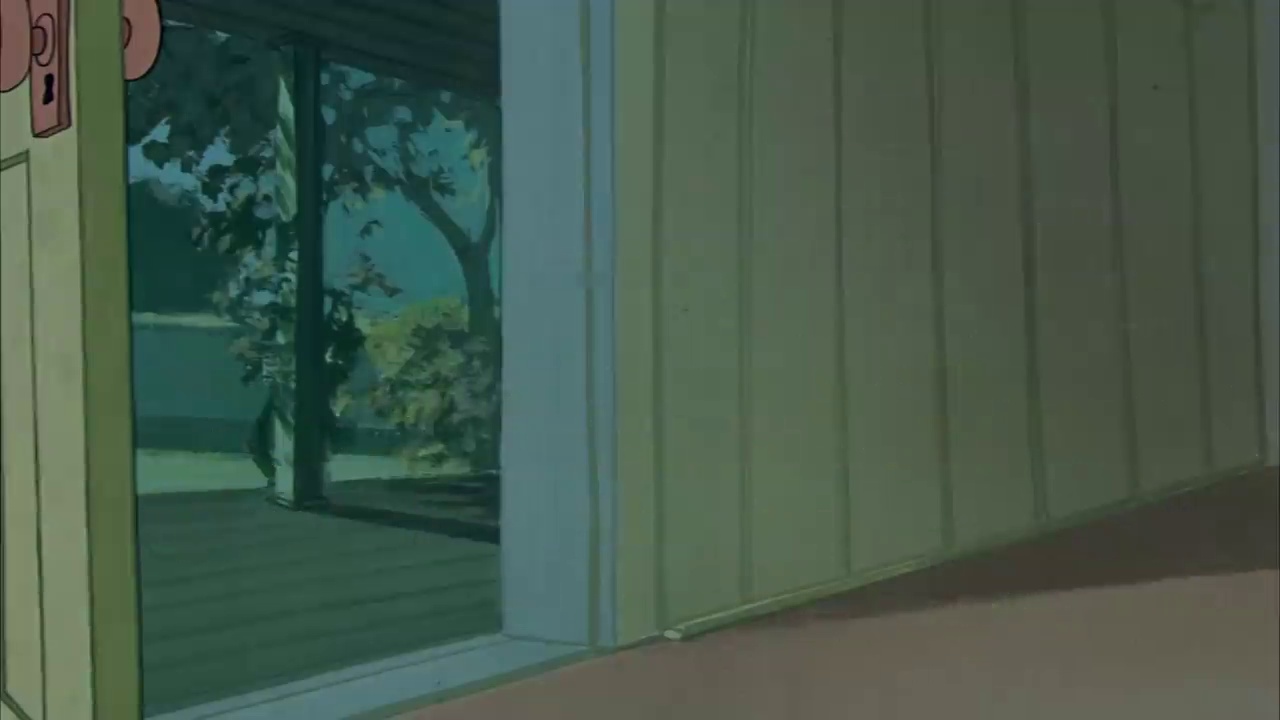
Portrait style: Cartoon Portrait